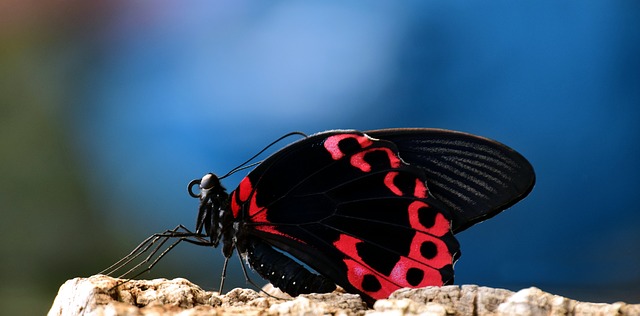
Label: farfalla